The Snake King's Wife

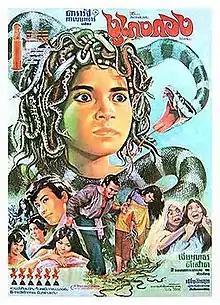
Thai promotional poster

The Snake Man, also known as The Snake King's Wife ("Pós Kéngkâng") is a 1970 Cambodian drama horror film based on a Cambodian myth about a snake goddess, starring the most well-known Khmer actress of the era, Dy Saveth and Chea Yuthorn, who became popular in Thailand after the film's release. The film was directed by Chinese Cambodian director Tea Lim Koun who experienced unprecedented success as a result of the film and is known today as one of the fathers of Khmer Cinema.